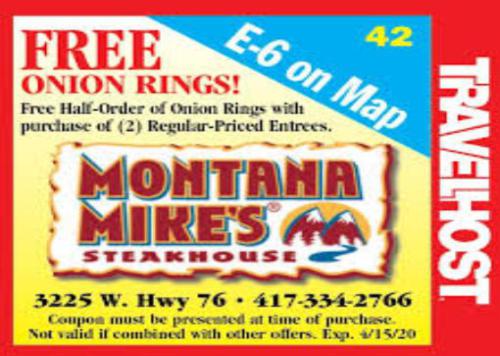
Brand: montana mike's
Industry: Food